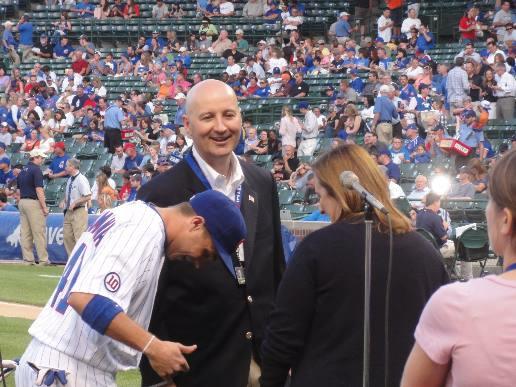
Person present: Yes